Sellwood Bridge

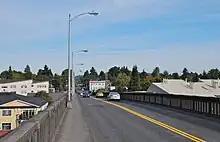
A street-level view of the old bridge. The replacement bridge has much wider sidewalks, on both sides, and dedicated bike lanes.

Discussions over possible replacement of the bridge also considered changes that a new bridge might incorporate in order to make the structure more usable for cyclists and pedestrians than the bridge it would replace. The 1925 bridge included no designated space for bicycle traffic, which had grown in more recent decades, and with only a single traffic lane in each direction, there was also very little room for cars to move over when passing bicycles in the roadway. There was a sidewalk on the north side, but its width was a relatively narrow and the street light foundations shared space with the sidewalk, making the sidewalk's usable width at those points about 3 feet (36 inches, 91 cm). Allowing for safety clearances, there was less than 2 feet (24 inches, 61 cm) of usable sidewalk. The Bicycle Transportation Alliance listed the Sellwood Bridge as one of the top ten priorities for improving Portland's bicycling.